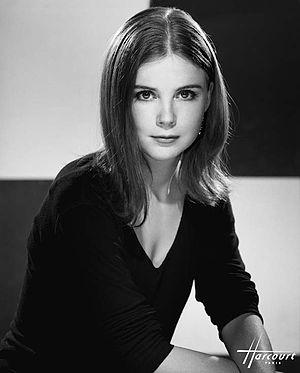
Isabelle Carré photographiée par Studio Harcourt Paris
Isabelle Carré, née le 28 mai 1971 dans le 12ᵉ arrondissement de Paris, est une actrice française. Elle obtient le César de la meilleure actrice en 2003 pour son rôle dans Se souvenir des belles choses ainsi que le Molière de la comédienne à deux reprises.